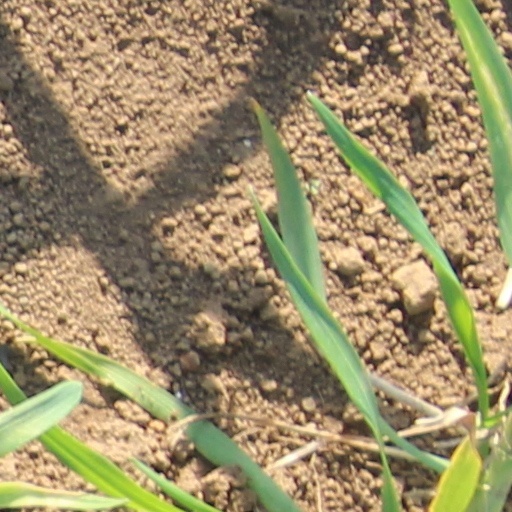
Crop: wheat